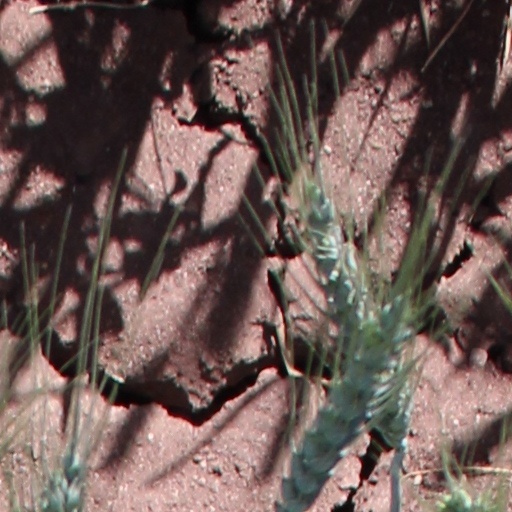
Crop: wheat